Iberian Union

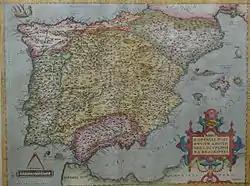
Political map of the Iberian Peninsula in 1570

The Battle of Alcácer Quibir in 1578 saw the death of the young king Sebastian. Sebastian's granduncle and successor, Cardinal Henry, was 66 years old at the time. Henry's death was followed by a succession crisis, with three grandchildren of Manuel I claiming the throne: Infanta Catarina, Duchess of Braganza (married to John, 6th Duke of Braganza), António, Prior of Crato, and King Philip II of Spain. António had been acclaimed king of Portugal by the people of Santarém on 24 July 1580, and then in many cities and towns throughout the country. Some members of the Council of Governors of Portugal who had supported Philip escaped to Spain and declared him to be the legal successor of Henry. Philip marched into Portugal and defeated the troops loyal to the Prior of Crato in the Battle of Alcântara. The troops occupying the countryside (Tercios) commanded by Fernando Álvarez de Toledo, 3rd Duke of Alba arrived in Lisbon. The Duke of Alba imposed on the Portuguese provinces a subjection of Philip before entering Lisbon, where he seized an immense treasure; meanwhile, he allowed his soldiers to sack the vicinity of the capital. Philip was recognized as king by the Cortes of Tomar in 1581, beginning the reign of the House of Habsburg over Portugal. When Philip left in 1583 to Madrid, he made his nephew Albert of Austria his viceroy in Lisbon. In Madrid he established a Council of Portugal to advise him on Portuguese affairs.